David Trone

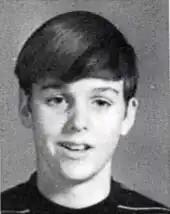
Trone in the Bermudian Springs High School 1971 yearbook

Trone was born in Maryland and raised on a farm in East Berlin, Pennsylvania, where his father Thomas ran a chicken and hog operation. Thomas also owned a soda and beer store. When Trone's parents separated, his father kept the farm and his mother took over the store. Thomas and his farm went into bankruptcy, but Trone kept working at his mother's store.